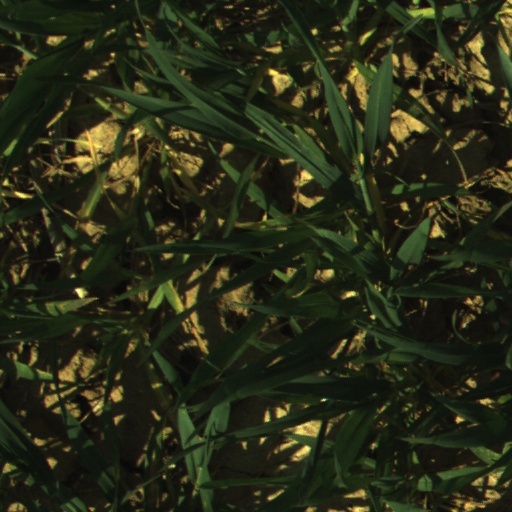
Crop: wheat